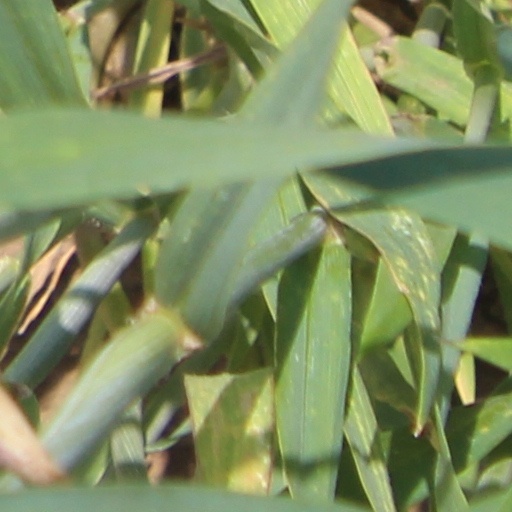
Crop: wheat